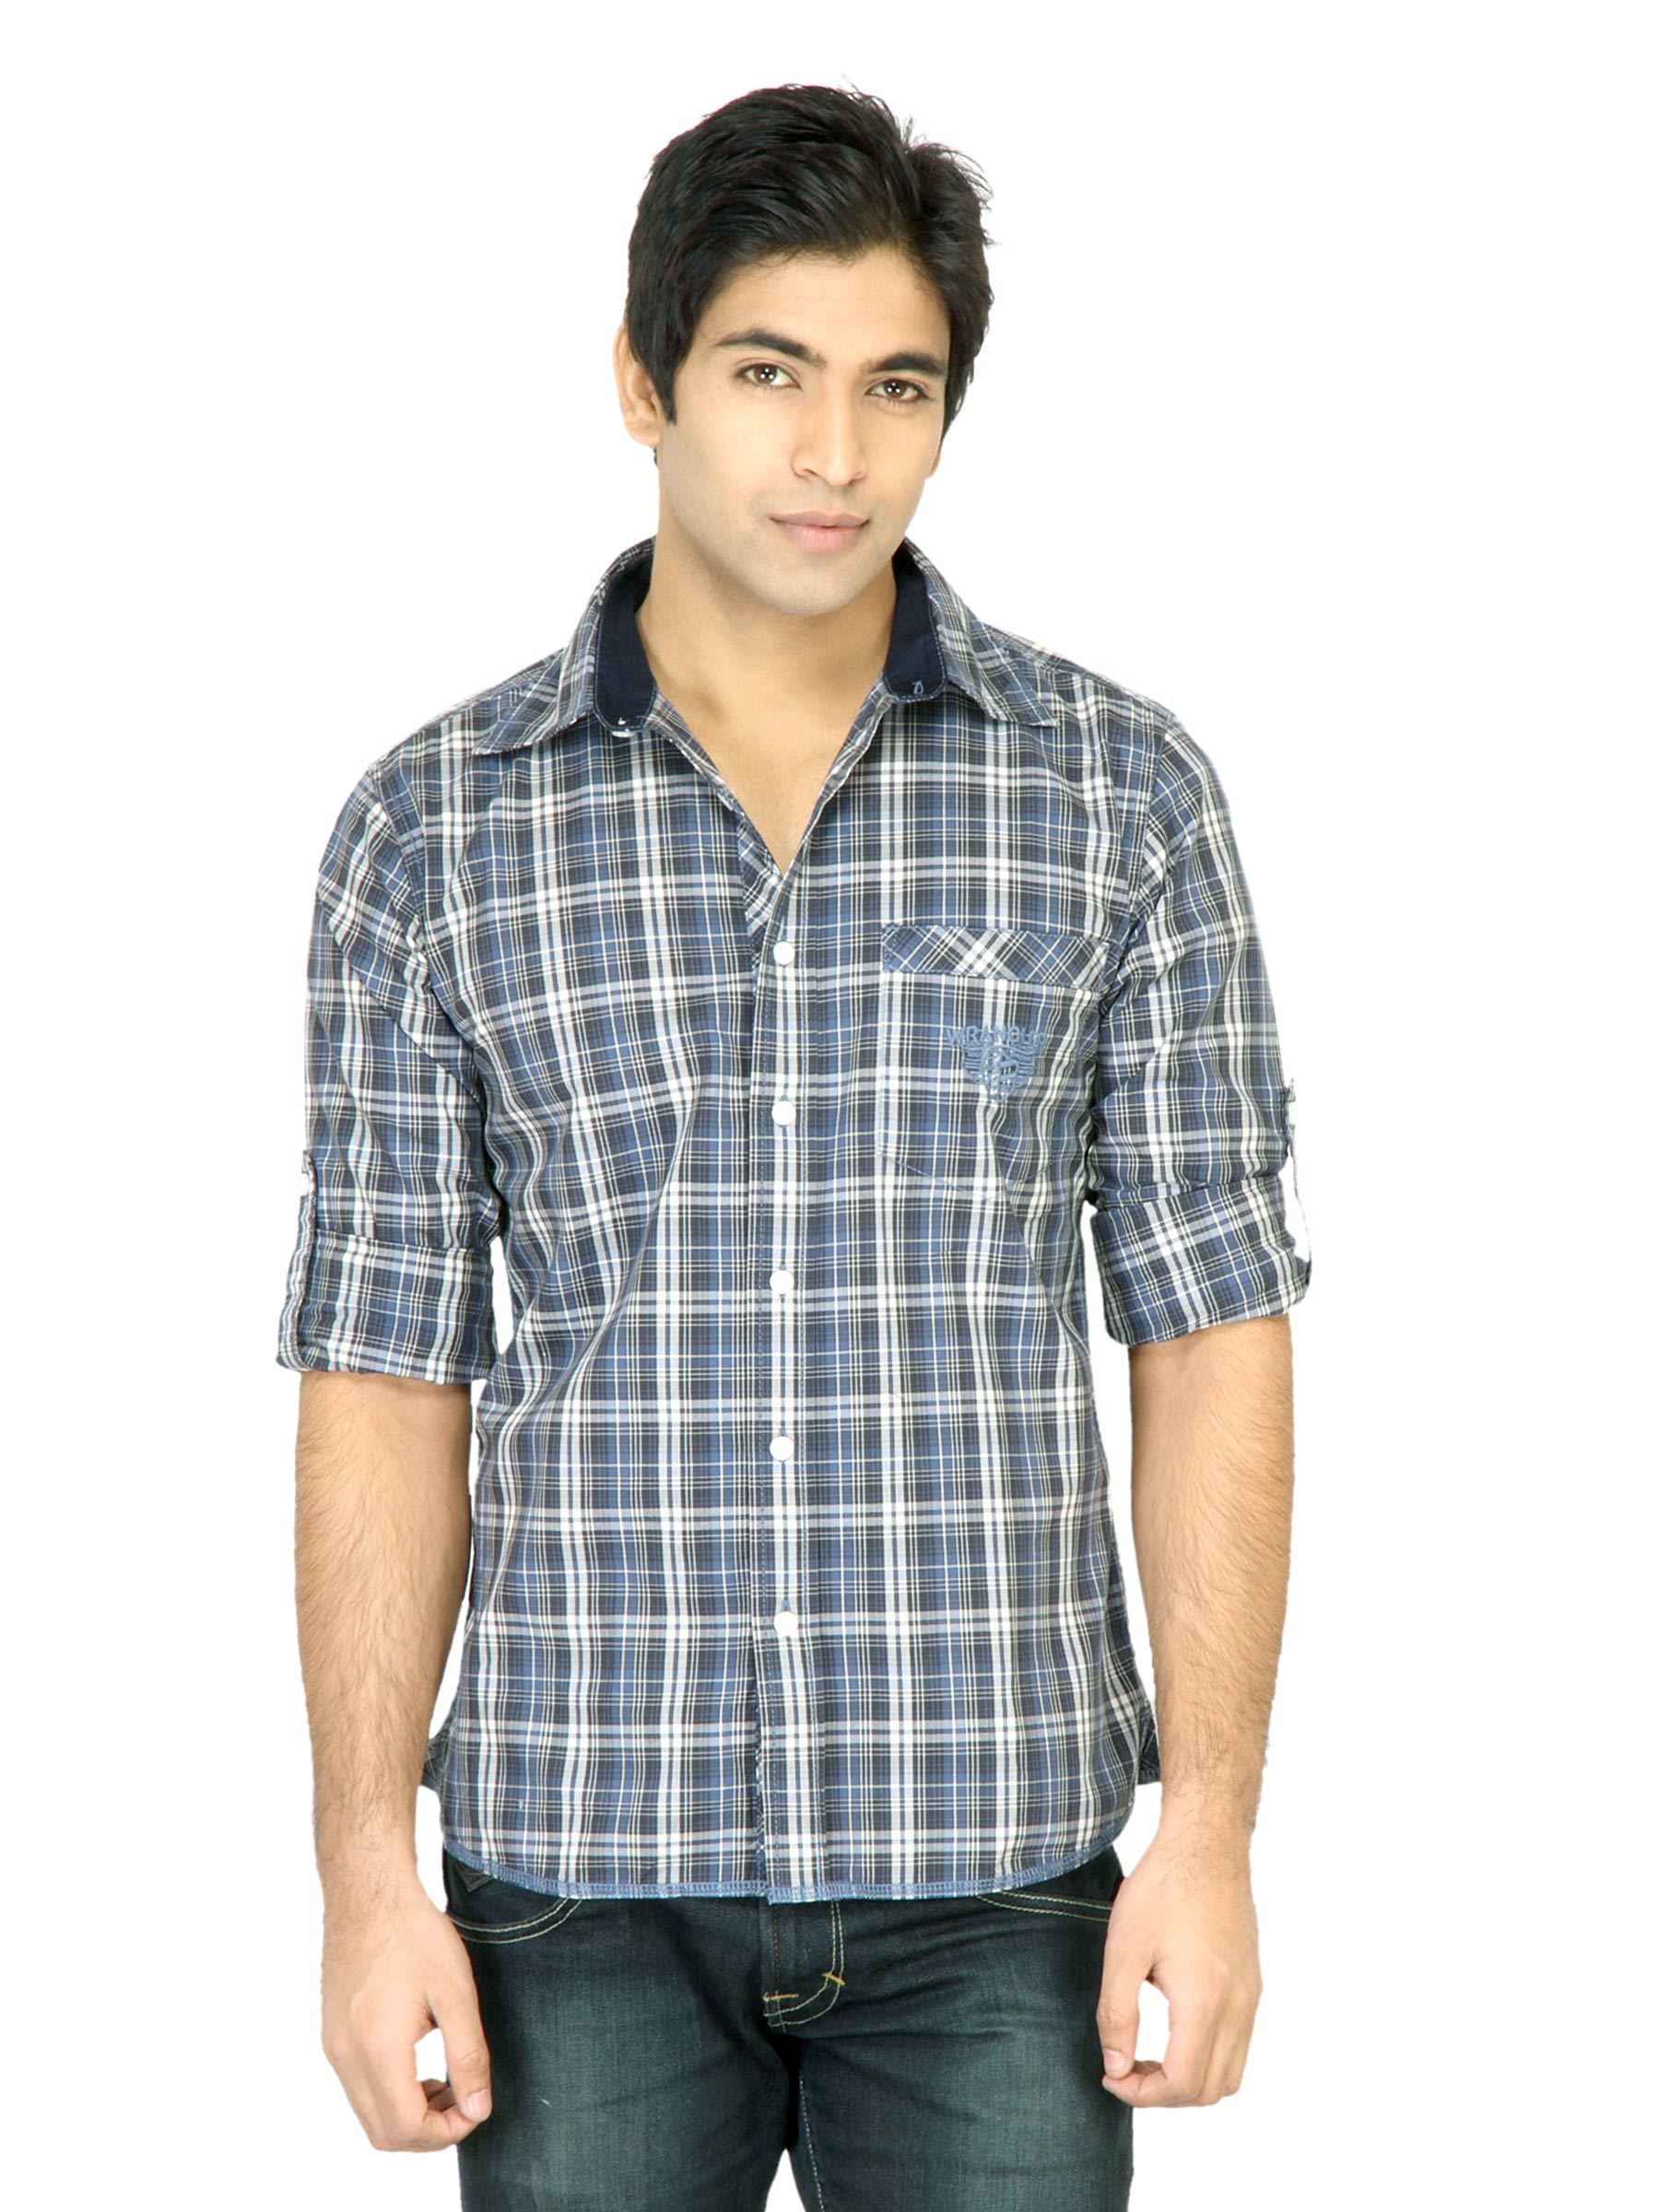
Wrangler Men Tylor Navy Blue Shirt
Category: Apparel / Topwear / Shirts
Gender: Men
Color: Navy Blue
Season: Fall 2011
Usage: Casual